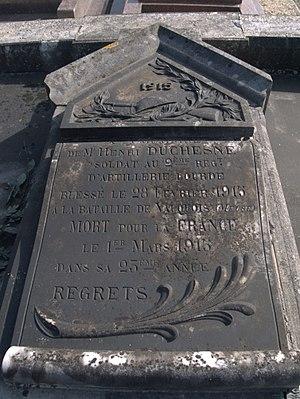
La Baconnière tombe bataille de Vauquois 2
La bataille de Vauquois est une bataille de la Première Guerre mondiale sur le front Ouest, marquée par une guerre de position de l'automne 1914 jusqu'au printemps 1918.
Vauquois est une commune française située dans le département de la Meuse, en région Grand Est.